Printed circuit board

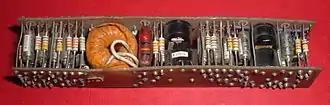
A cordwood module

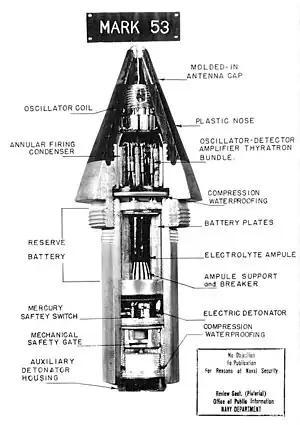
Cordwood construction was used in proximity fuzes.

Cordwood construction can save significant space and was often used with wire-ended components in applications where space was at a premium (such as fuzes, missile guidance, and telemetry systems) and in high-speed computers, where short traces were important. In cordwood construction, axial-leaded components were mounted between two parallel planes. The name comes from the way axial-lead components (capacitors, resistors, coils, and diodes) are stacked in parallel rows and columns, like a stack of firewood. The components were either soldered together with jumper wire or they were connected to other components by thin nickel ribbon welded at right angles onto the component leads. To avoid shorting together different interconnection layers, thin insulating cards were placed between them. Perforations or holes in the cards allowed component leads to project through to the next interconnection layer. One disadvantage of this system was that special nickel-leaded components had to be used to allow reliable interconnecting welds to be made. Differential thermal expansion of the component could put pressure on the leads of the components and the PCB traces and cause mechanical damage (as was seen in several modules on the Apollo program). Additionally, components located in the interior are difficult to replace. Some versions of cordwood construction used soldered single-sided PCBs as the interconnection method (as pictured), allowing the use of normal-leaded components at the cost of being difficult to remove the boards or replace any component that is not at the edge.